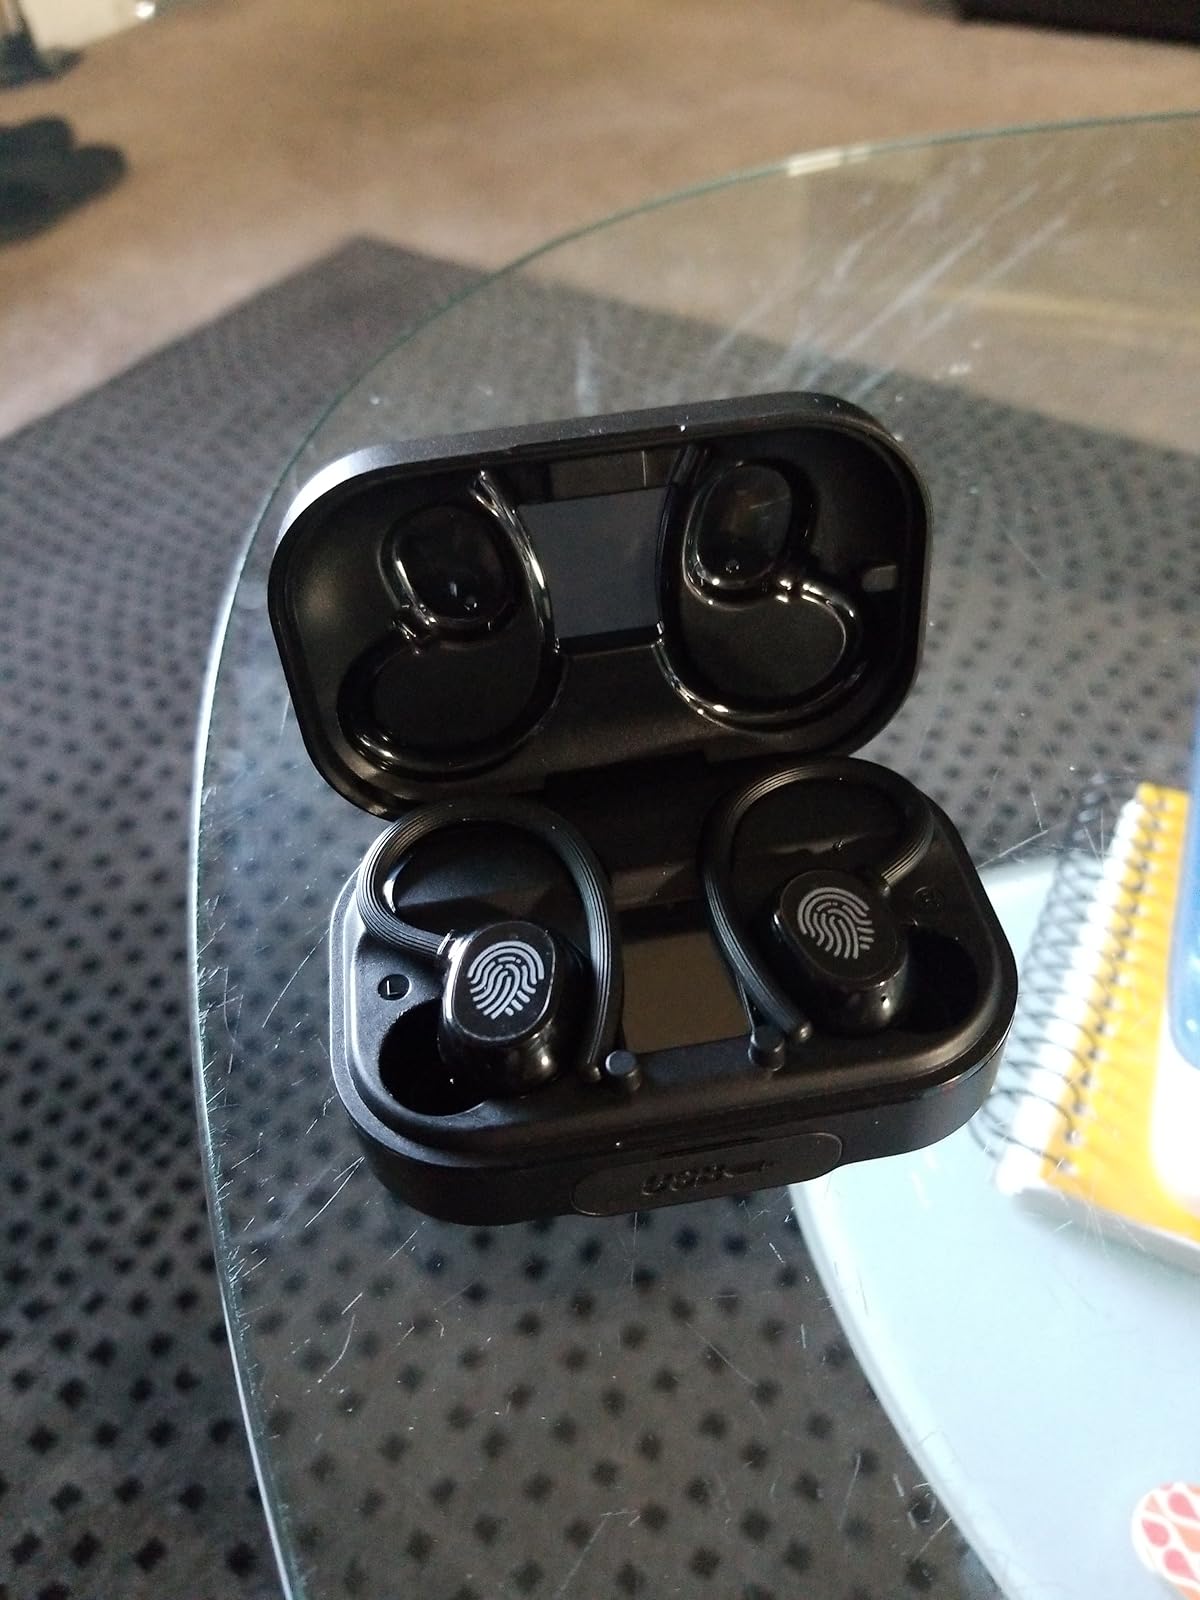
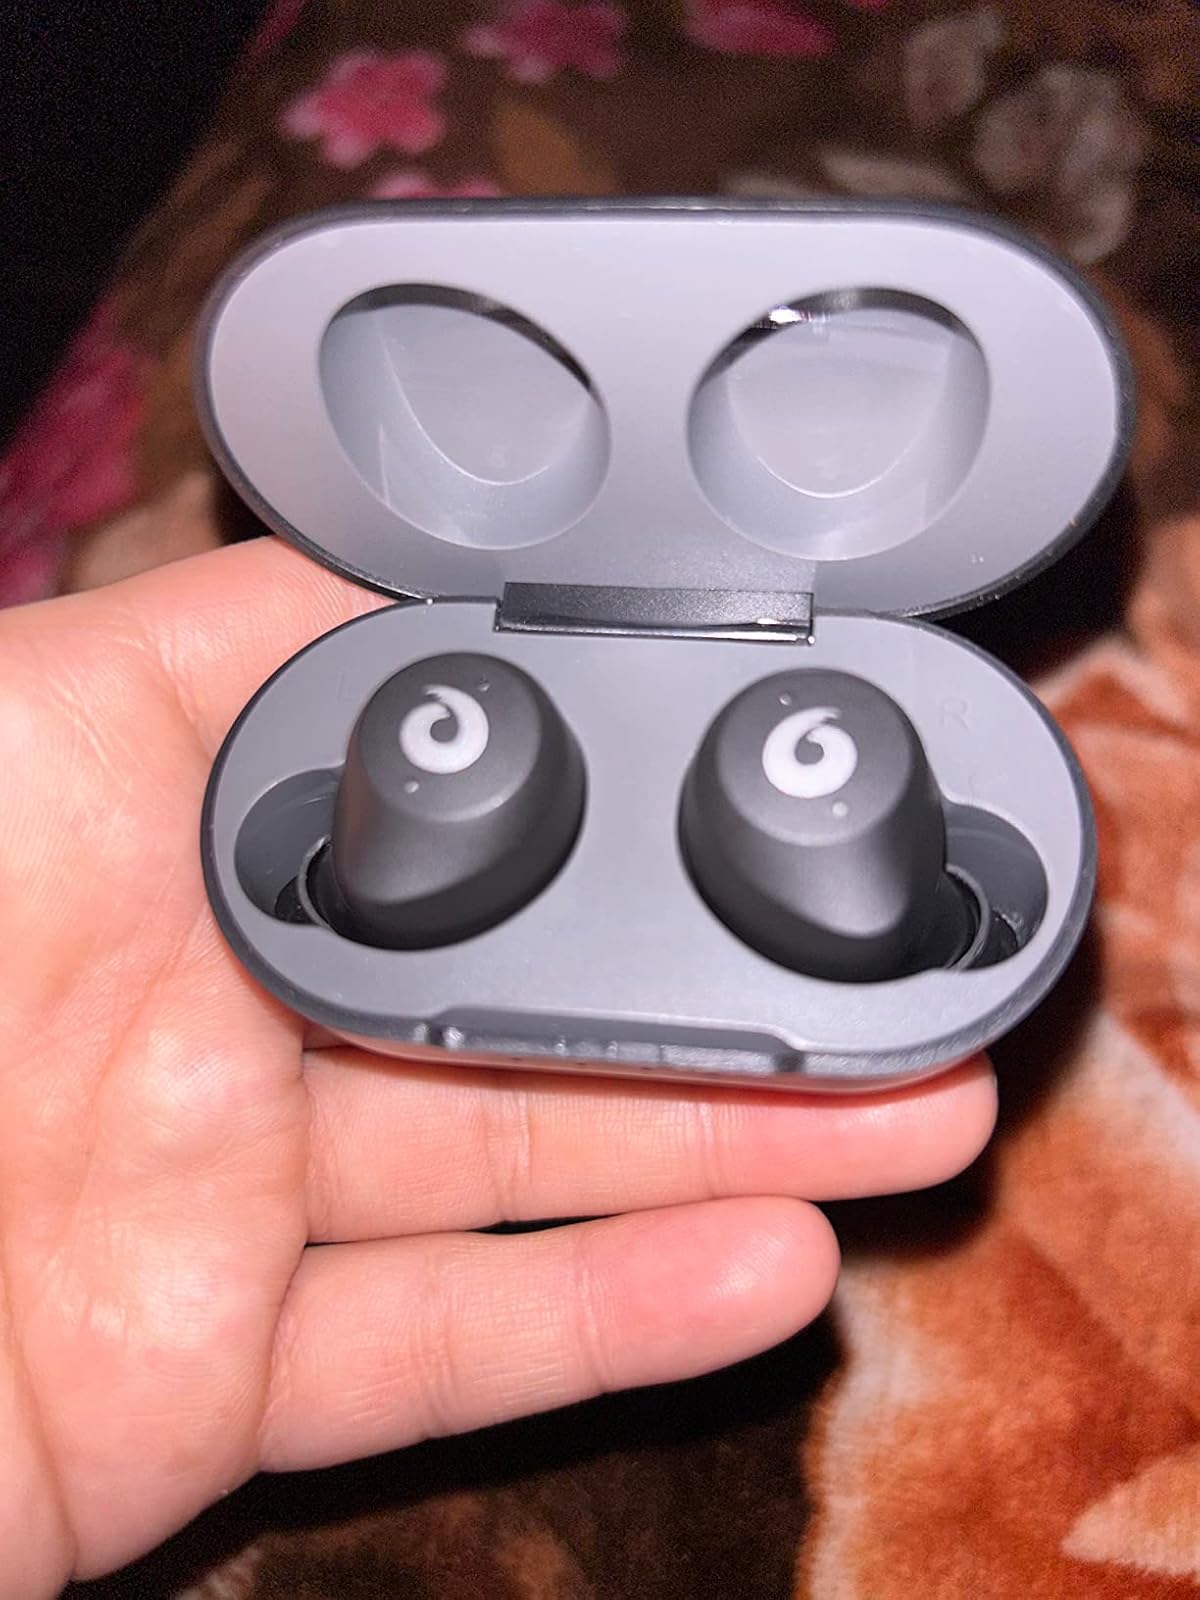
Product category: earbuds
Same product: no